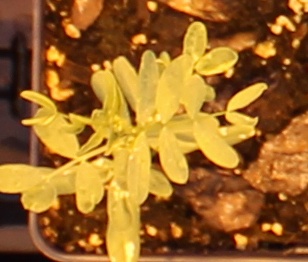
Label: Lentil